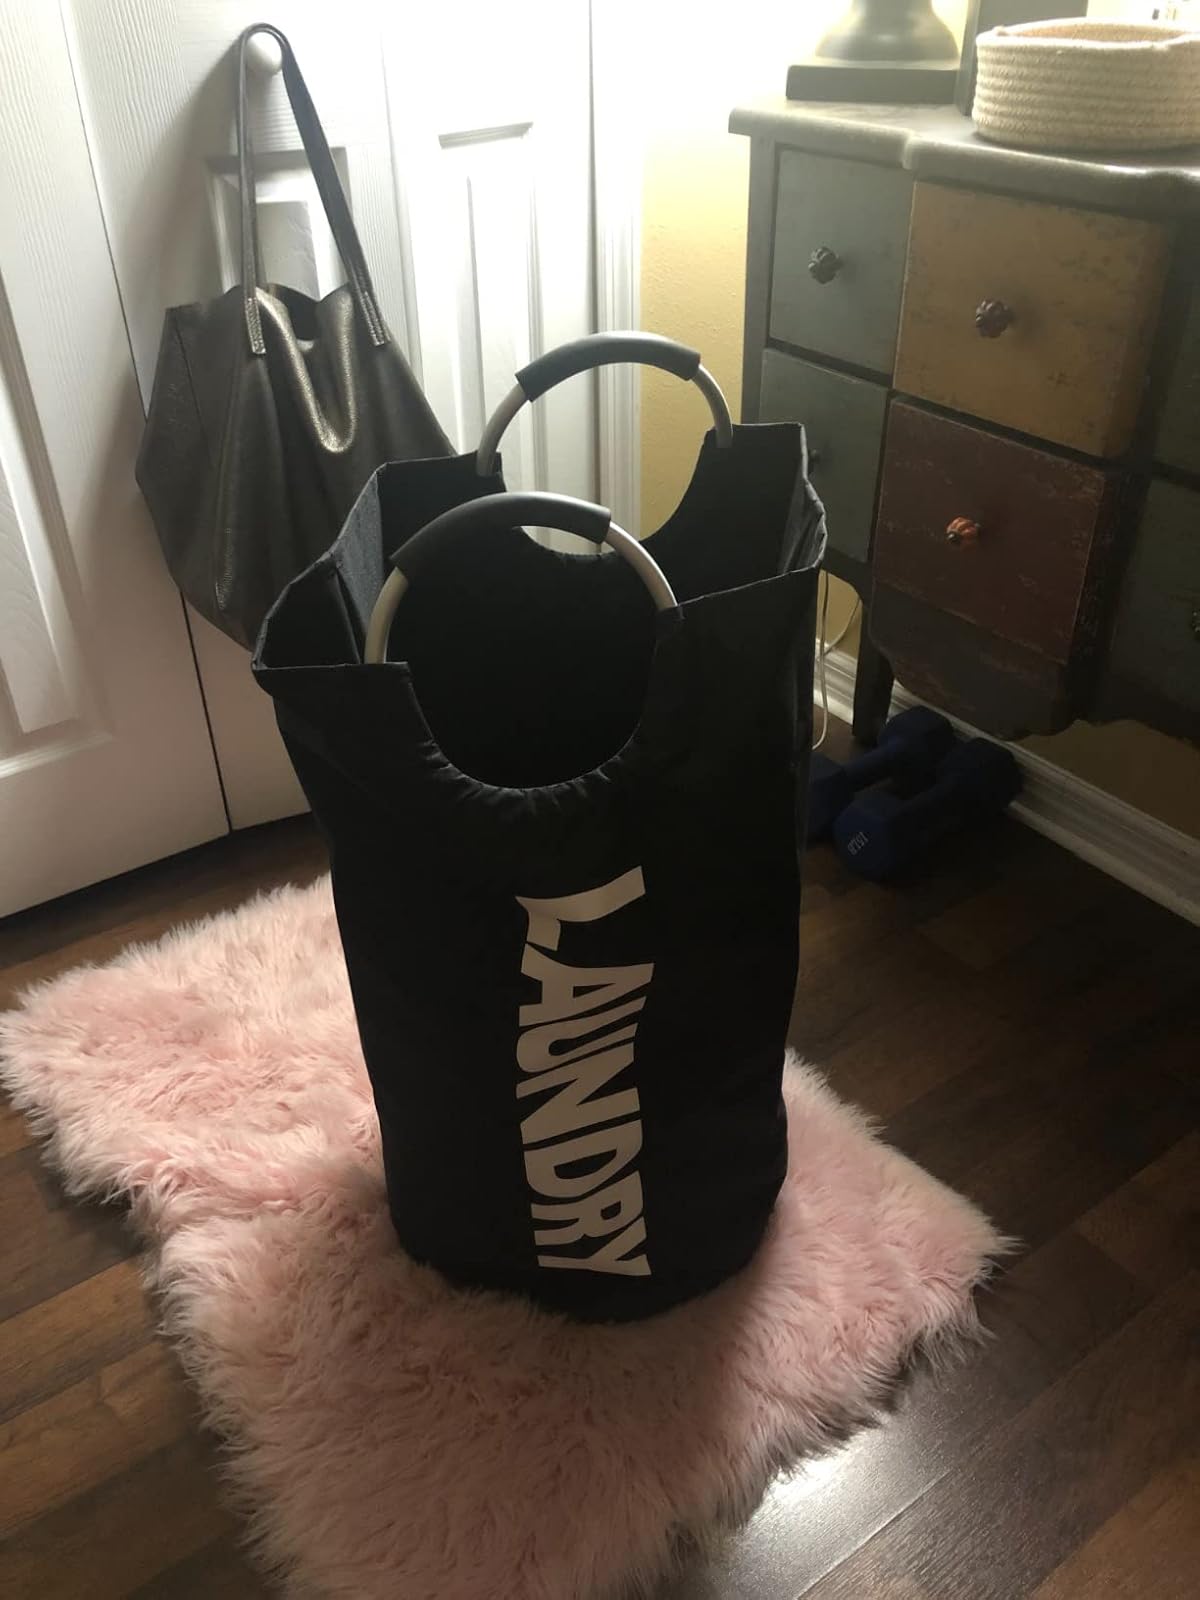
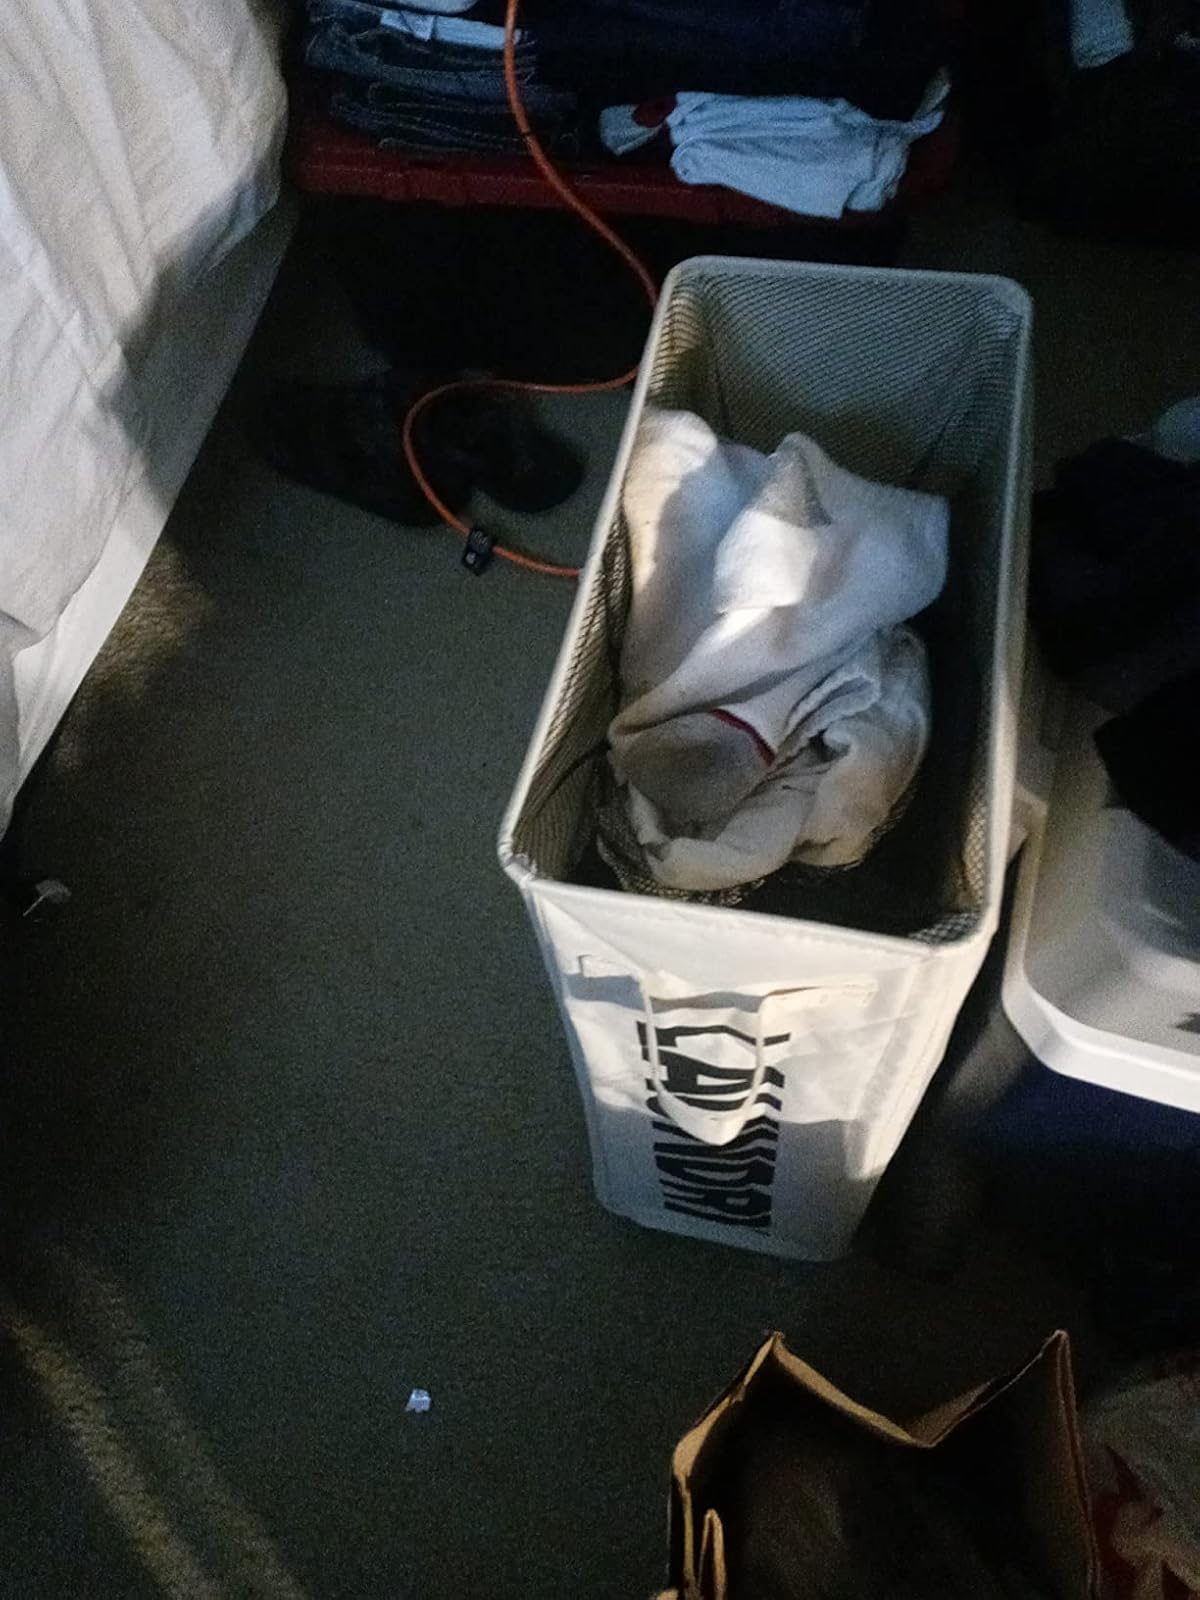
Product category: items_hamper
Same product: no